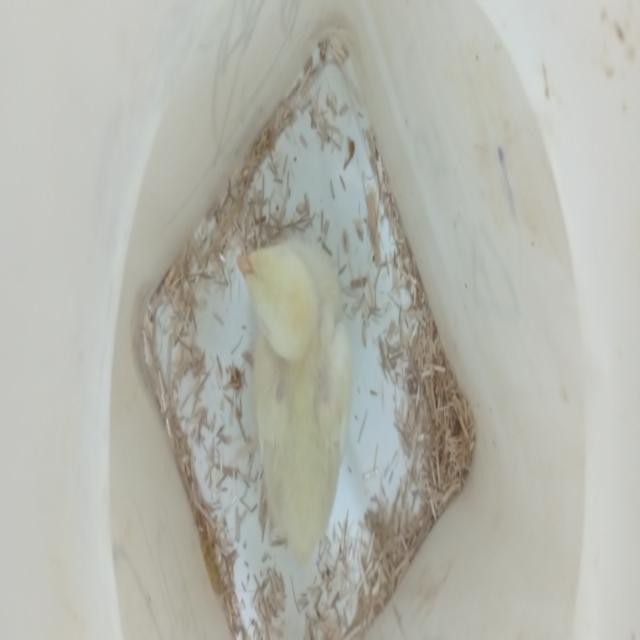
Weight: 193 g